George H. Cooper

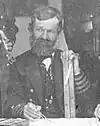
Cooper photographed as a captain in June 1871 while in command of .

Rear Admiral George Henry Cooper (27 July 1821 – 17 November 1891) was an officer in the United States Navy. During his long naval career, he served on the African Slave Trade Patrol, and fought in the Second Seminole War, the Mexican War, the American Civil War, and the Korean Expedition, and rose to command of the North Atlantic Squadron.